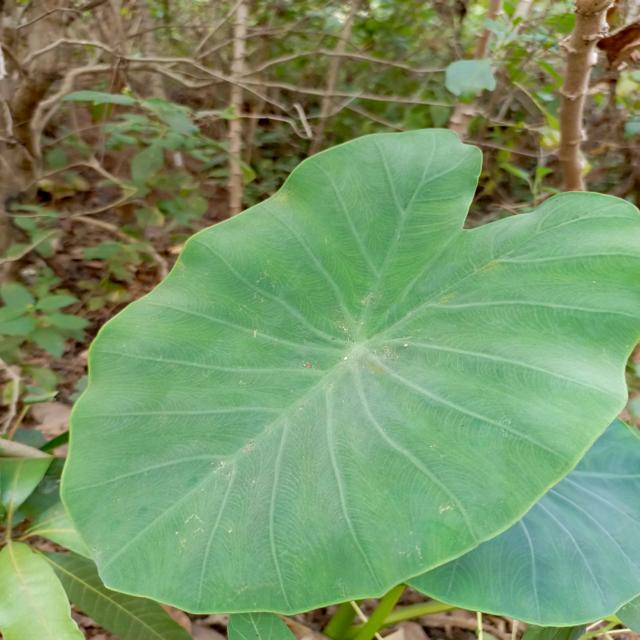
Label: Healthy